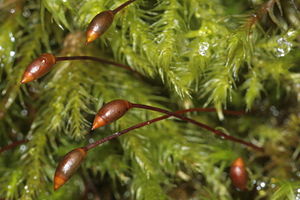
Brachytheciaceae
Park-Kortkapsel Brachythecium populeum
Brachytheciaceae er en familie af mosser. 12 af de omkring 49 slægter findes i Danmark.